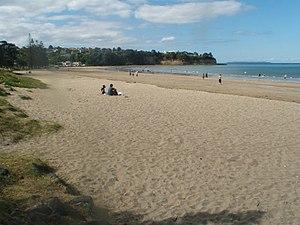
Browns Bay est une banlieue de la cité d’Auckland, située dans le secteur de l’East Coast Bays dans l’Île du Nord de la Nouvelle-Zélande.